Habbo Gerhard Lolling

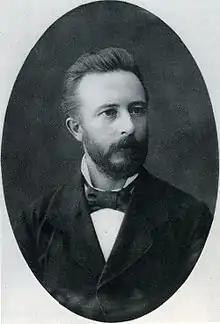
Habbo Gerhard Lolling

Habbo Gerhard Lolling (23 November 1848, Tergast near Emden – 22 February 1894, Athens) was a German classical archaeologist.